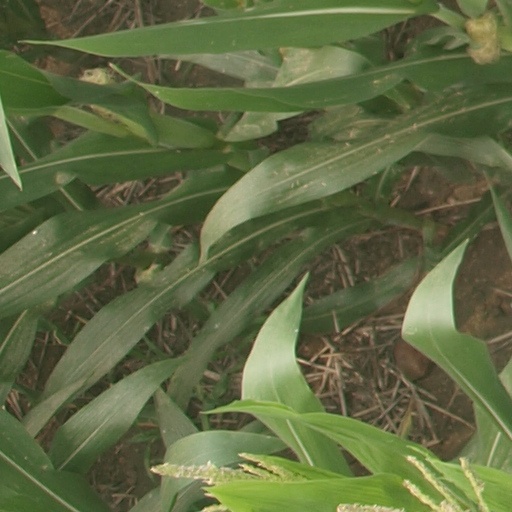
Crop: maize; corn